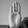
ASL letter: B